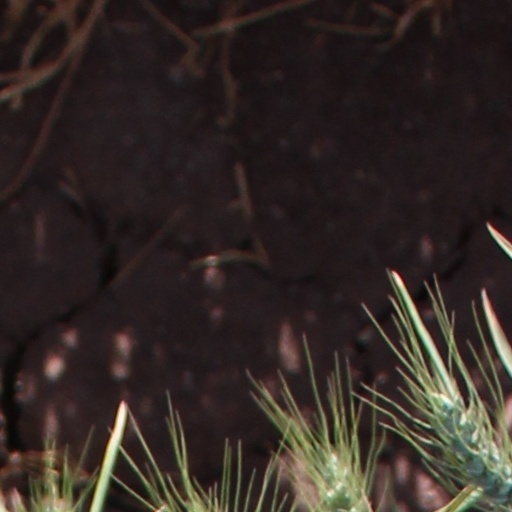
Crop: wheat